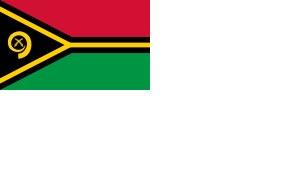
Le Drapeau du Vanuatu fut adopté le 18 février 1980.